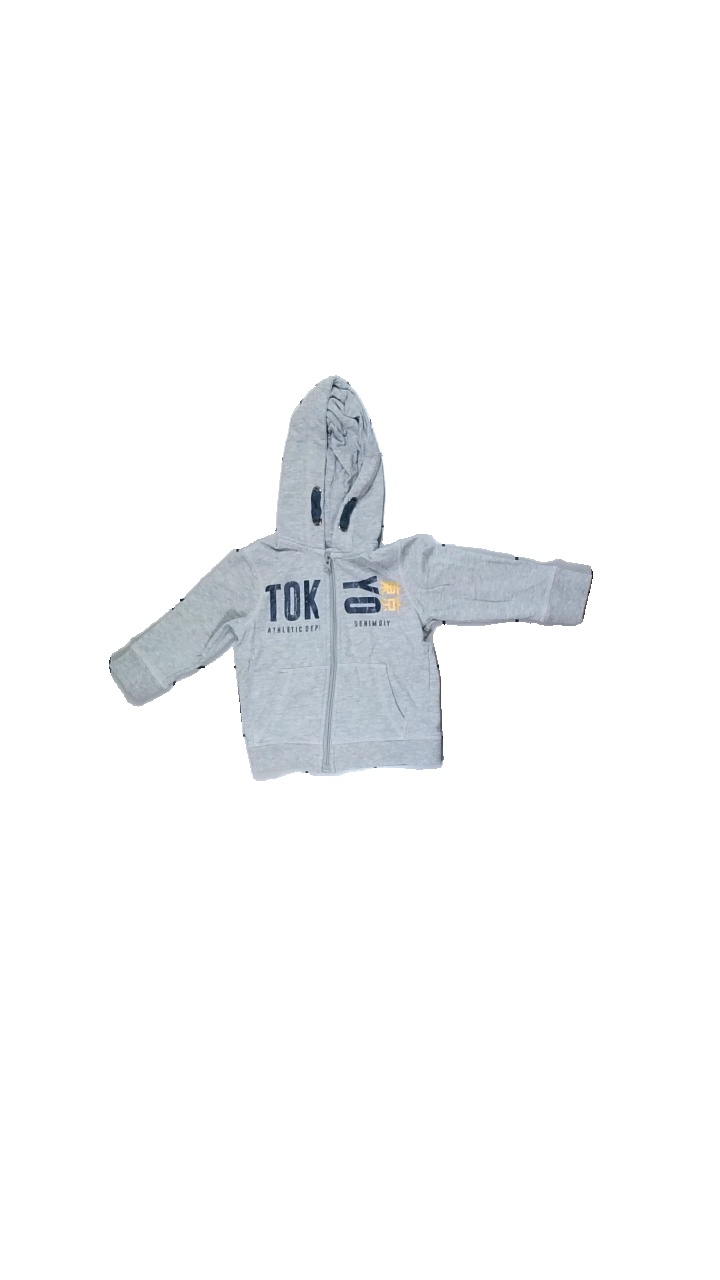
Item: Sweater (Children)
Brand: D.m.d (denim Day)
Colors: Grey, Blue, Yellow, Multicolor
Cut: Regular
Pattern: Other
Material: Unknown, No match
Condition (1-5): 3
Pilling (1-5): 5
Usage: Reuse
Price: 50-100